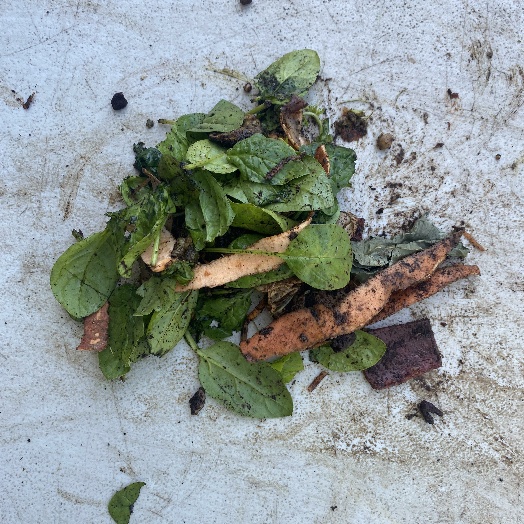
Label: generalcompost